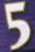
Number: 5